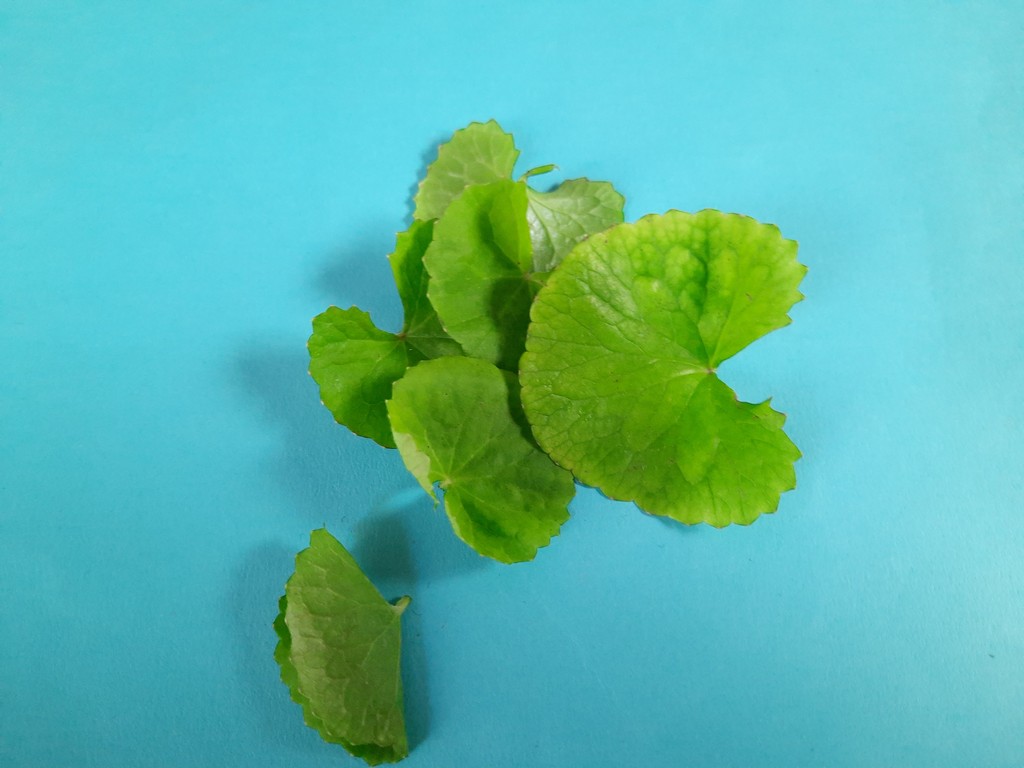
Label: Healthy